Jerome Biffle

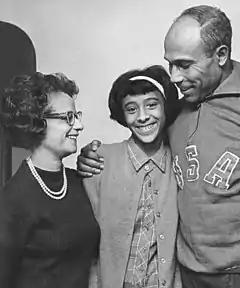
Biffle with wife and daughter in 1967

Jerome Cousins Biffle (March 20, 1928 – September 4, 2002) was an American athlete who competed mainly in the long jump, where he was the Gold Medalist at the 1952 Helsinki Olympic Games.